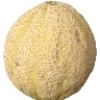
Label: cantaloupe